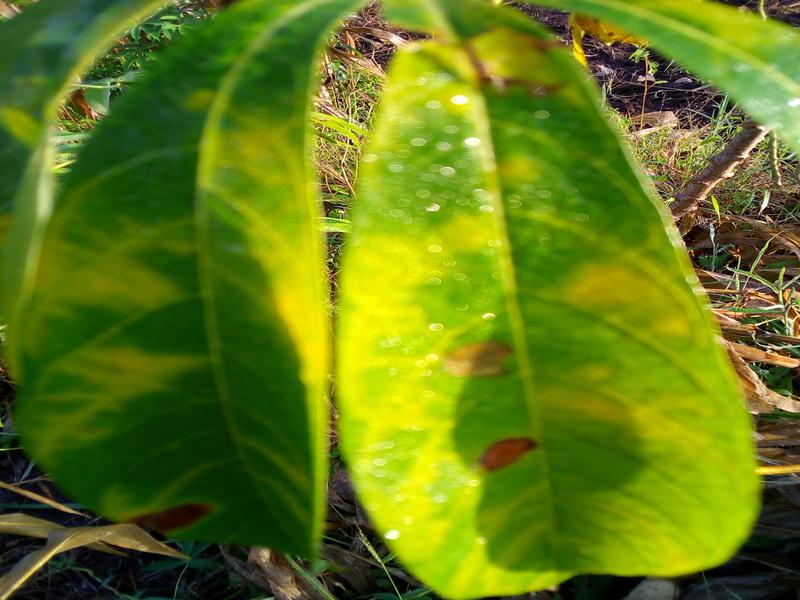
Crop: cassava
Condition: brown_streak_disease